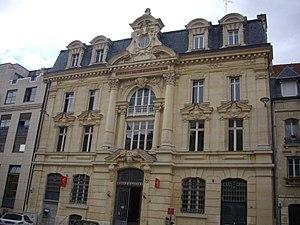
Caisse d'Épargne, rue de la Grosse-Écritoire, à Reims (Marne, France)